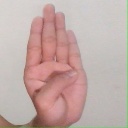
अक्षर: ब